Ponte di Tiberio (Rimini)

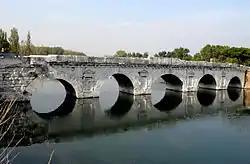
The bridge viewed from downstream, September 2007

The Bridge of Tiberius, historically also the Bridge of Augustus or the Bridge of Saint Julian, is a Roman bridge in Rimini, in the region of Emilia-Romagna, northern Italy.